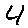
Label: 4